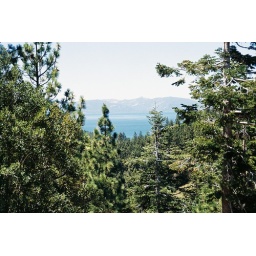
Looking west from a lookout on Highway 50 in Nevada, the sparkling blue water can easily be seen.